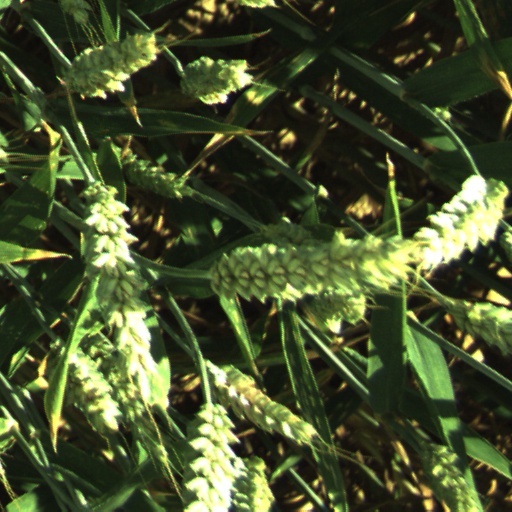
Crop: wheat